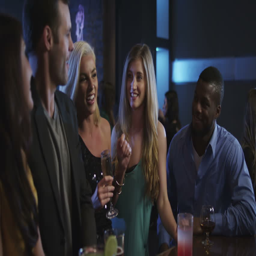
a group of friends stand at the bar and enjoy the evening